Ary Scheffer

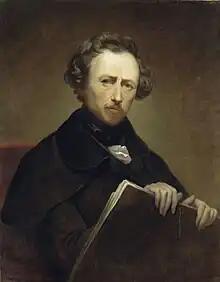
"Self Portrait at the age of 43",

Ary Scheffer (10 February 179515 June 1858) was a Dutch-French Romantic painter. He was known mostly for his works based on literature, with paintings based on the works of Dante, Goethe, Lord Byron and Walter Scott, as well as religious subjects. He was also a prolific painter of portraits of famous and influential people in his lifetime. Politically, Scheffer had strong ties to King Louis Philippe I, having been employed as a teacher of the latter's children, which allowed him to live a life of luxury for many years until the French Revolution of 1848.